Vukovar

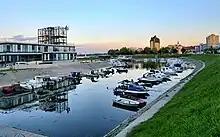
Winter port, Vukovar

Vukovar is the seat of several local organisations and institutions such as Vukovar-Syrmia County, Polytechnic Lavoslav Ružička Vukovar, Gymnasium Vukovar, etc. It is also the seat of several organisations and institutions of the Serb minority in Croatia such as the Joint Council of Municipalities, the Association for Serbian language and literature in the Republic of Croatia, the Independent Democratic Serb Party, the Party of Danube Serbs as well as the seat of the Consulate General of Republic of Serbia in Vukovar.